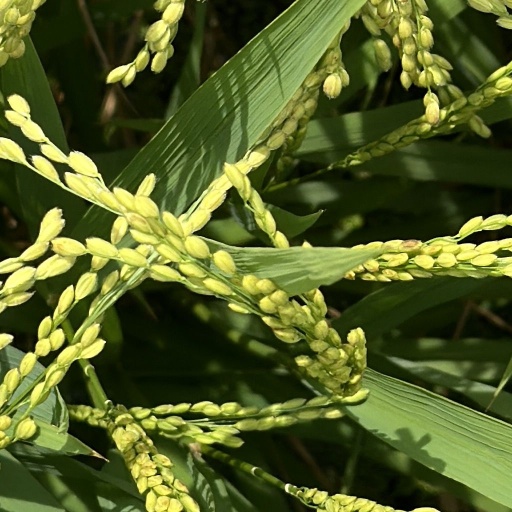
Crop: rice